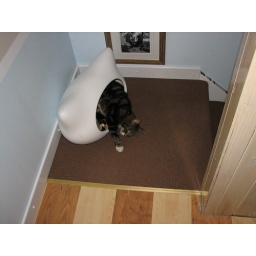
No room in the cat bed but why stop trying.